Julia Schmale

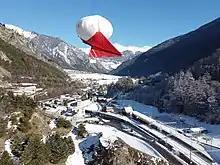
Measurements of vertical aerosol dispersion in Switzerland with a helikite (credit: Julia Schmale)

Schmale's research focuses on environmental processes that impact the chemical and micro-physical makeup of the atmosphere, in particular aerosols that can interact with clouds and thereby may influence Earth's energy balance. Her research aims at distinguishing natural processes from anthropologically influenced processes such as air pollution. She is interested in extreme environments and conducts her research mainly in polar, and high altitude regions. She investigates how oceans, land masses, cryospheres and biospheres interact with the atmosphere, and which influence this interaction might have on radiative forcing. To achieve her measurements, she uses a variety of platforms such as ships, aircraft, tethered balloons, and surface observatories.